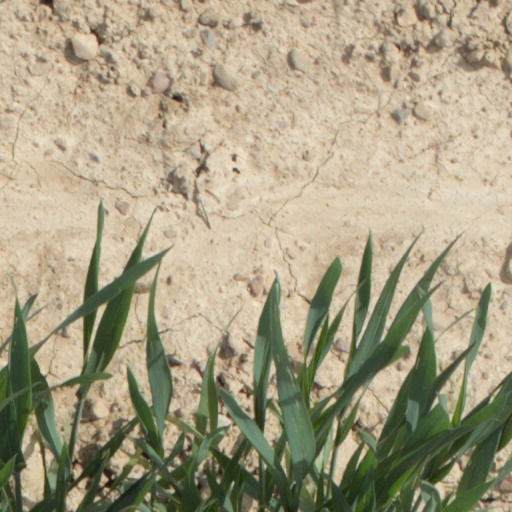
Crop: wheat